Michael Finan

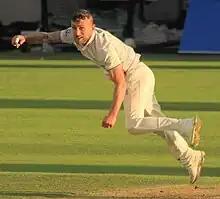
Finan in 2023

Michael George Anthony Finan (born 11 August 1996) is an English cricketer who most recently played for Leicestershire County Cricket Club. He is a right-handed bat and left-arm medium pace bowler.